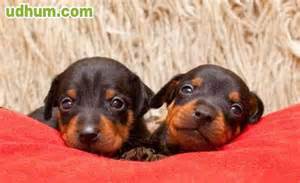
Label: cane